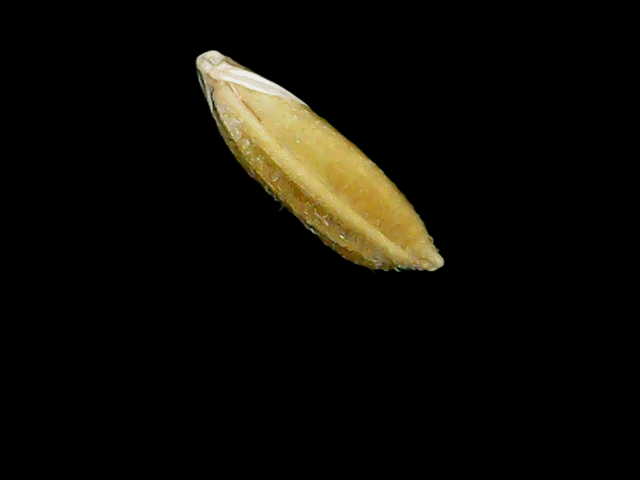
Rice variety: Bd95